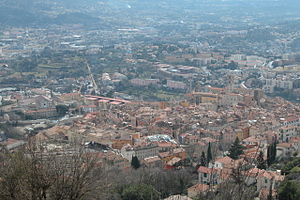
Grasse
Grasse fra oven
Grasse fra oven
Grasse er en by der ligger vest for Nice i Frankrig i departement Alpes-Maritimes i regionen Provence-Alpes-Côte d'Azur.